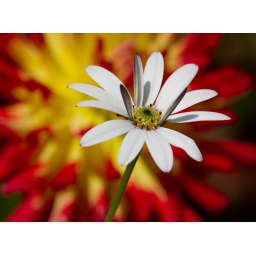
Daisy opening backed up by an explosive red and yellow dahlia flower.